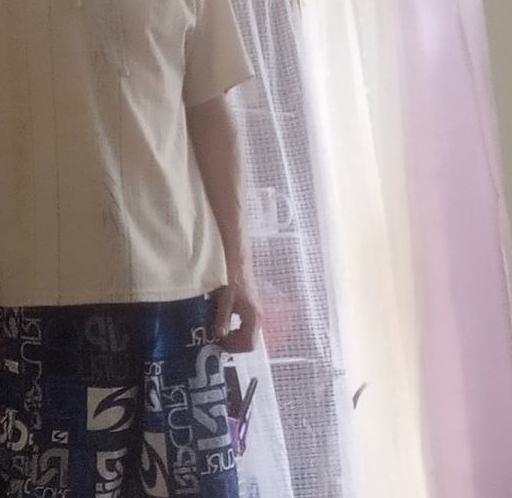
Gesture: no_gesture